Bonobo

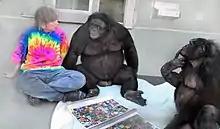
Bonobos Kanzi (C) and Panbanisha (R) with Sue Savage-Rumbaugh and the outdoor symbols "keyboard"

Bonobos are both terrestrial and arboreal. Most ground locomotion is characterized by quadrupedal knuckle-walking. Bipedal walking has been recorded as less than 1% of terrestrial locomotion in the wild, a figure that decreased with habituation, while in captivity there is a wide variation. Bipedal walking in captivity, as a percentage of bipedal plus quadrupedal locomotion bouts, has been observed from 3.9% for spontaneous bouts to nearly 19% when abundant food is provided. These physical characteristics and its posture give the bonobo an appearance more closely resembling that of humans than the common chimpanzee does. The bonobo also has highly individuated facial features, as humans do, so that one individual may look significantly different from another, a characteristic adapted for visual facial recognition in social interaction.